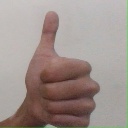
अक्षर: थ